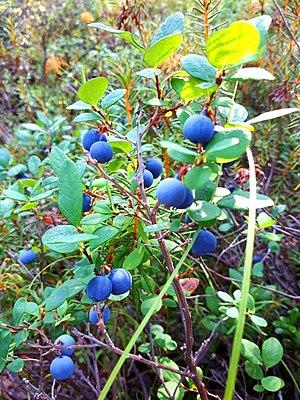
La myrtille des marais ou airelle des marais est un sous-arbrisseau large de 30 à 80 cm de la famille des Ericaceae. On le trouve dans les tourbières, les landes, les pentes rocheuses subalpines et les bois humides des montagnes circumboréales, entre 500 à 3 000 m d'altitude.